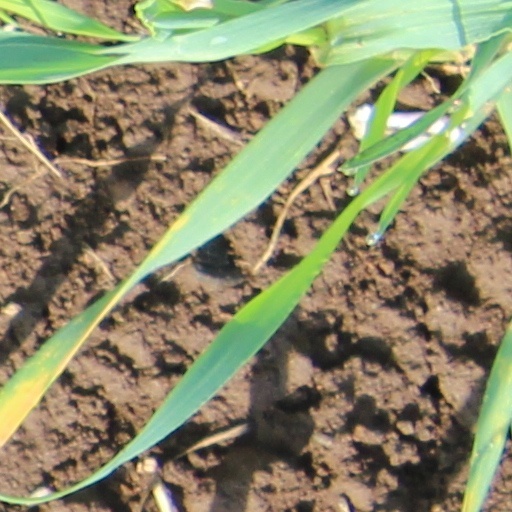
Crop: wheat